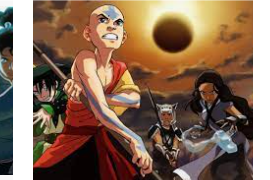
Portrait style: Cartoon Portrait